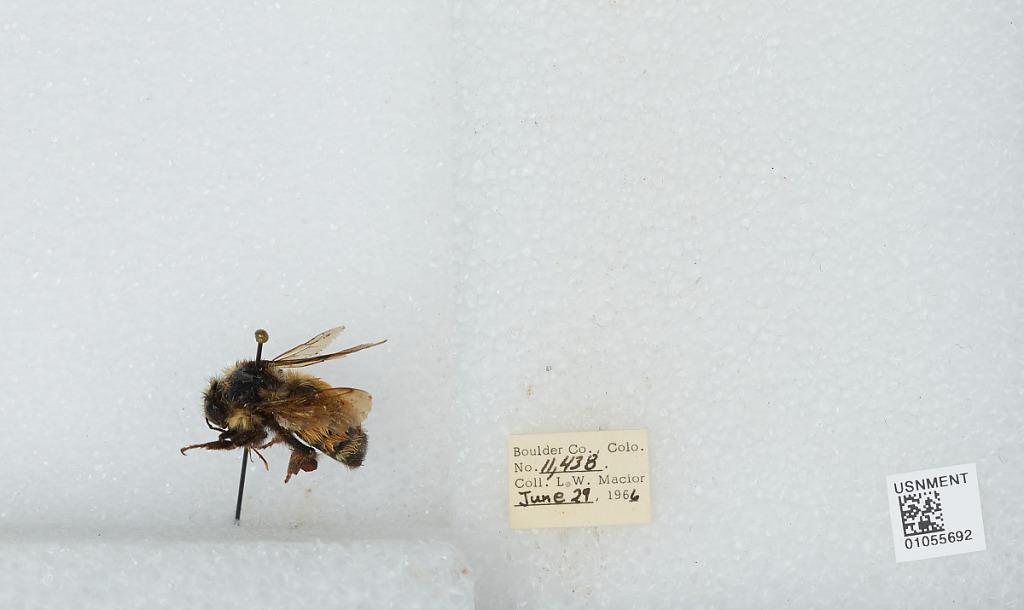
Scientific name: Bombus (Pyrobombus) bifarius Cresson
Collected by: L. Macior
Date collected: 1966-6-29
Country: United States
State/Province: Colorado
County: Boulder
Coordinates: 40.0017, -105.308